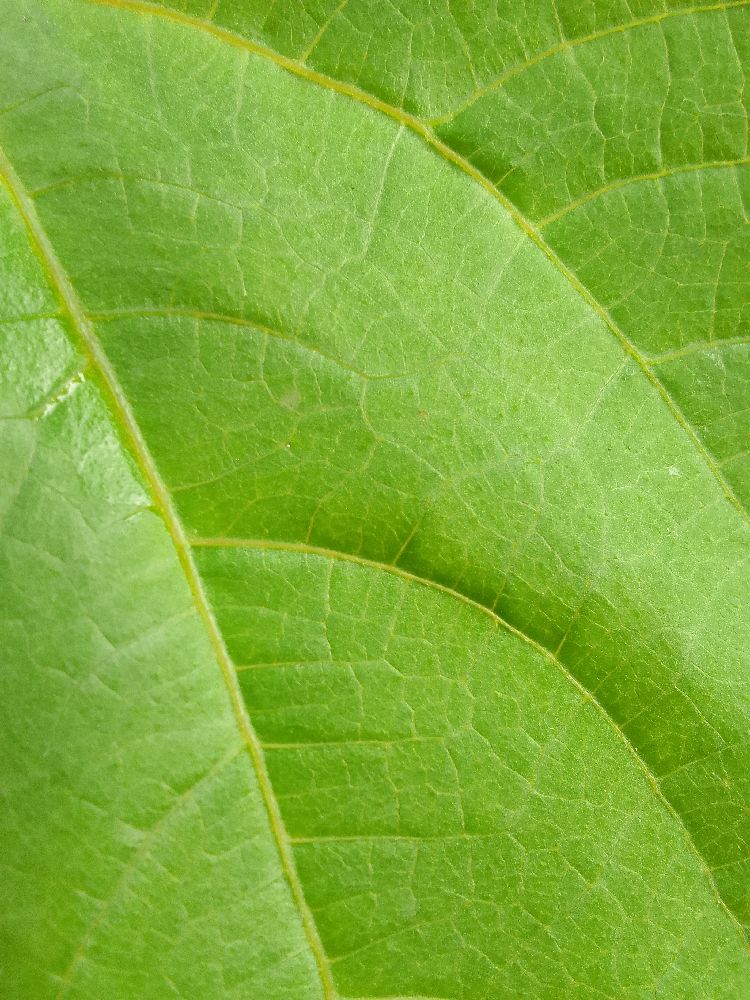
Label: healthy